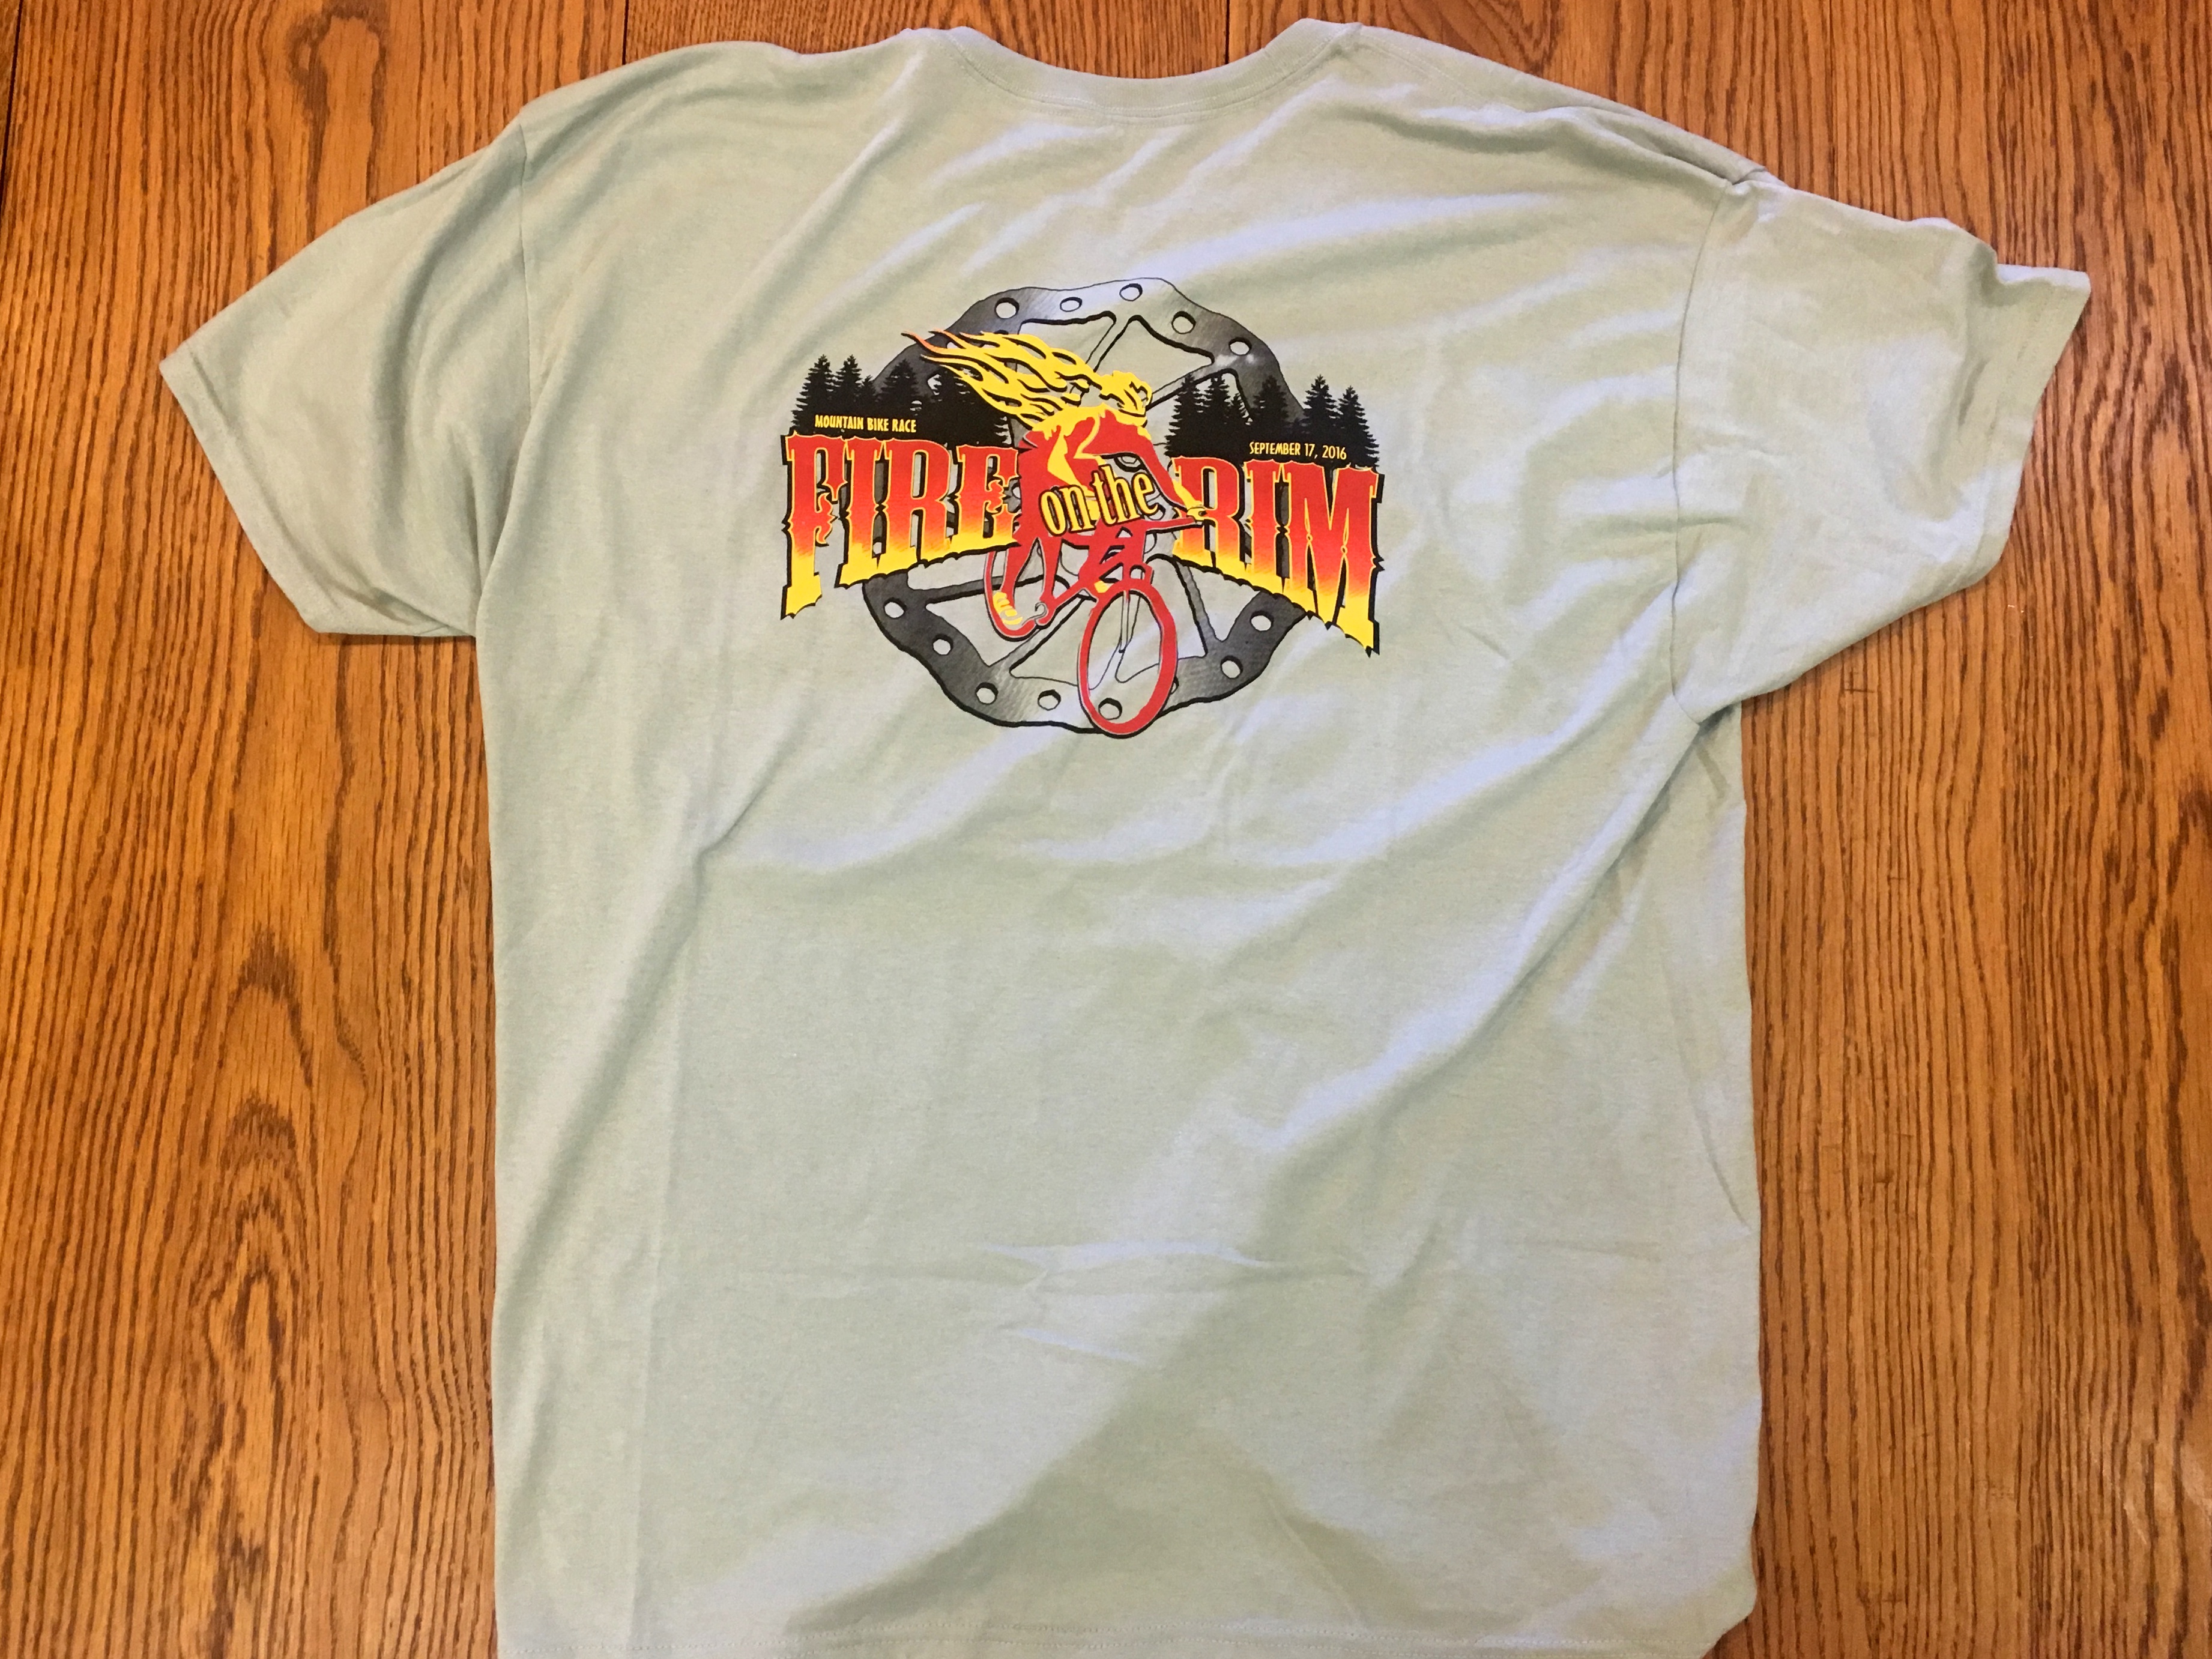
white, clothing, product, pocket, sleeve, t shirt